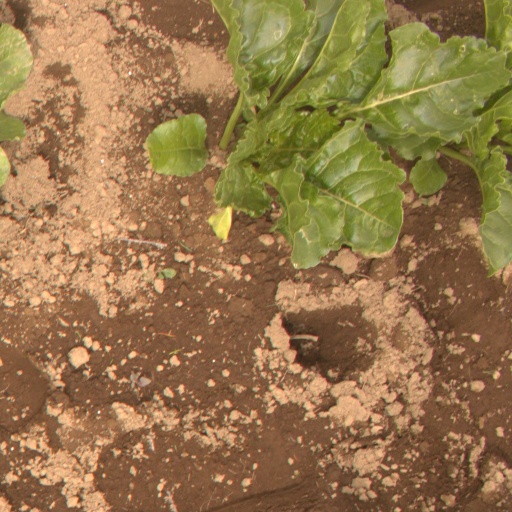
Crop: sugar beet